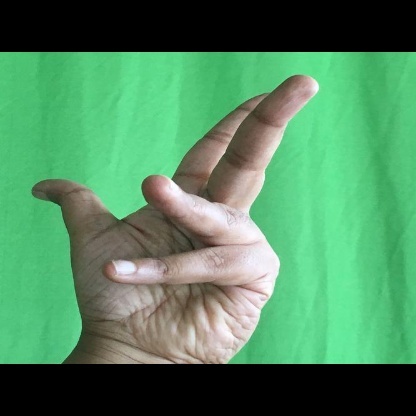
Mudra: Alapadmam